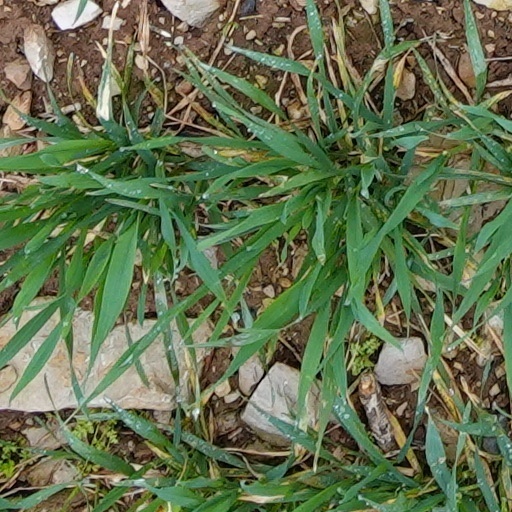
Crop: wheat